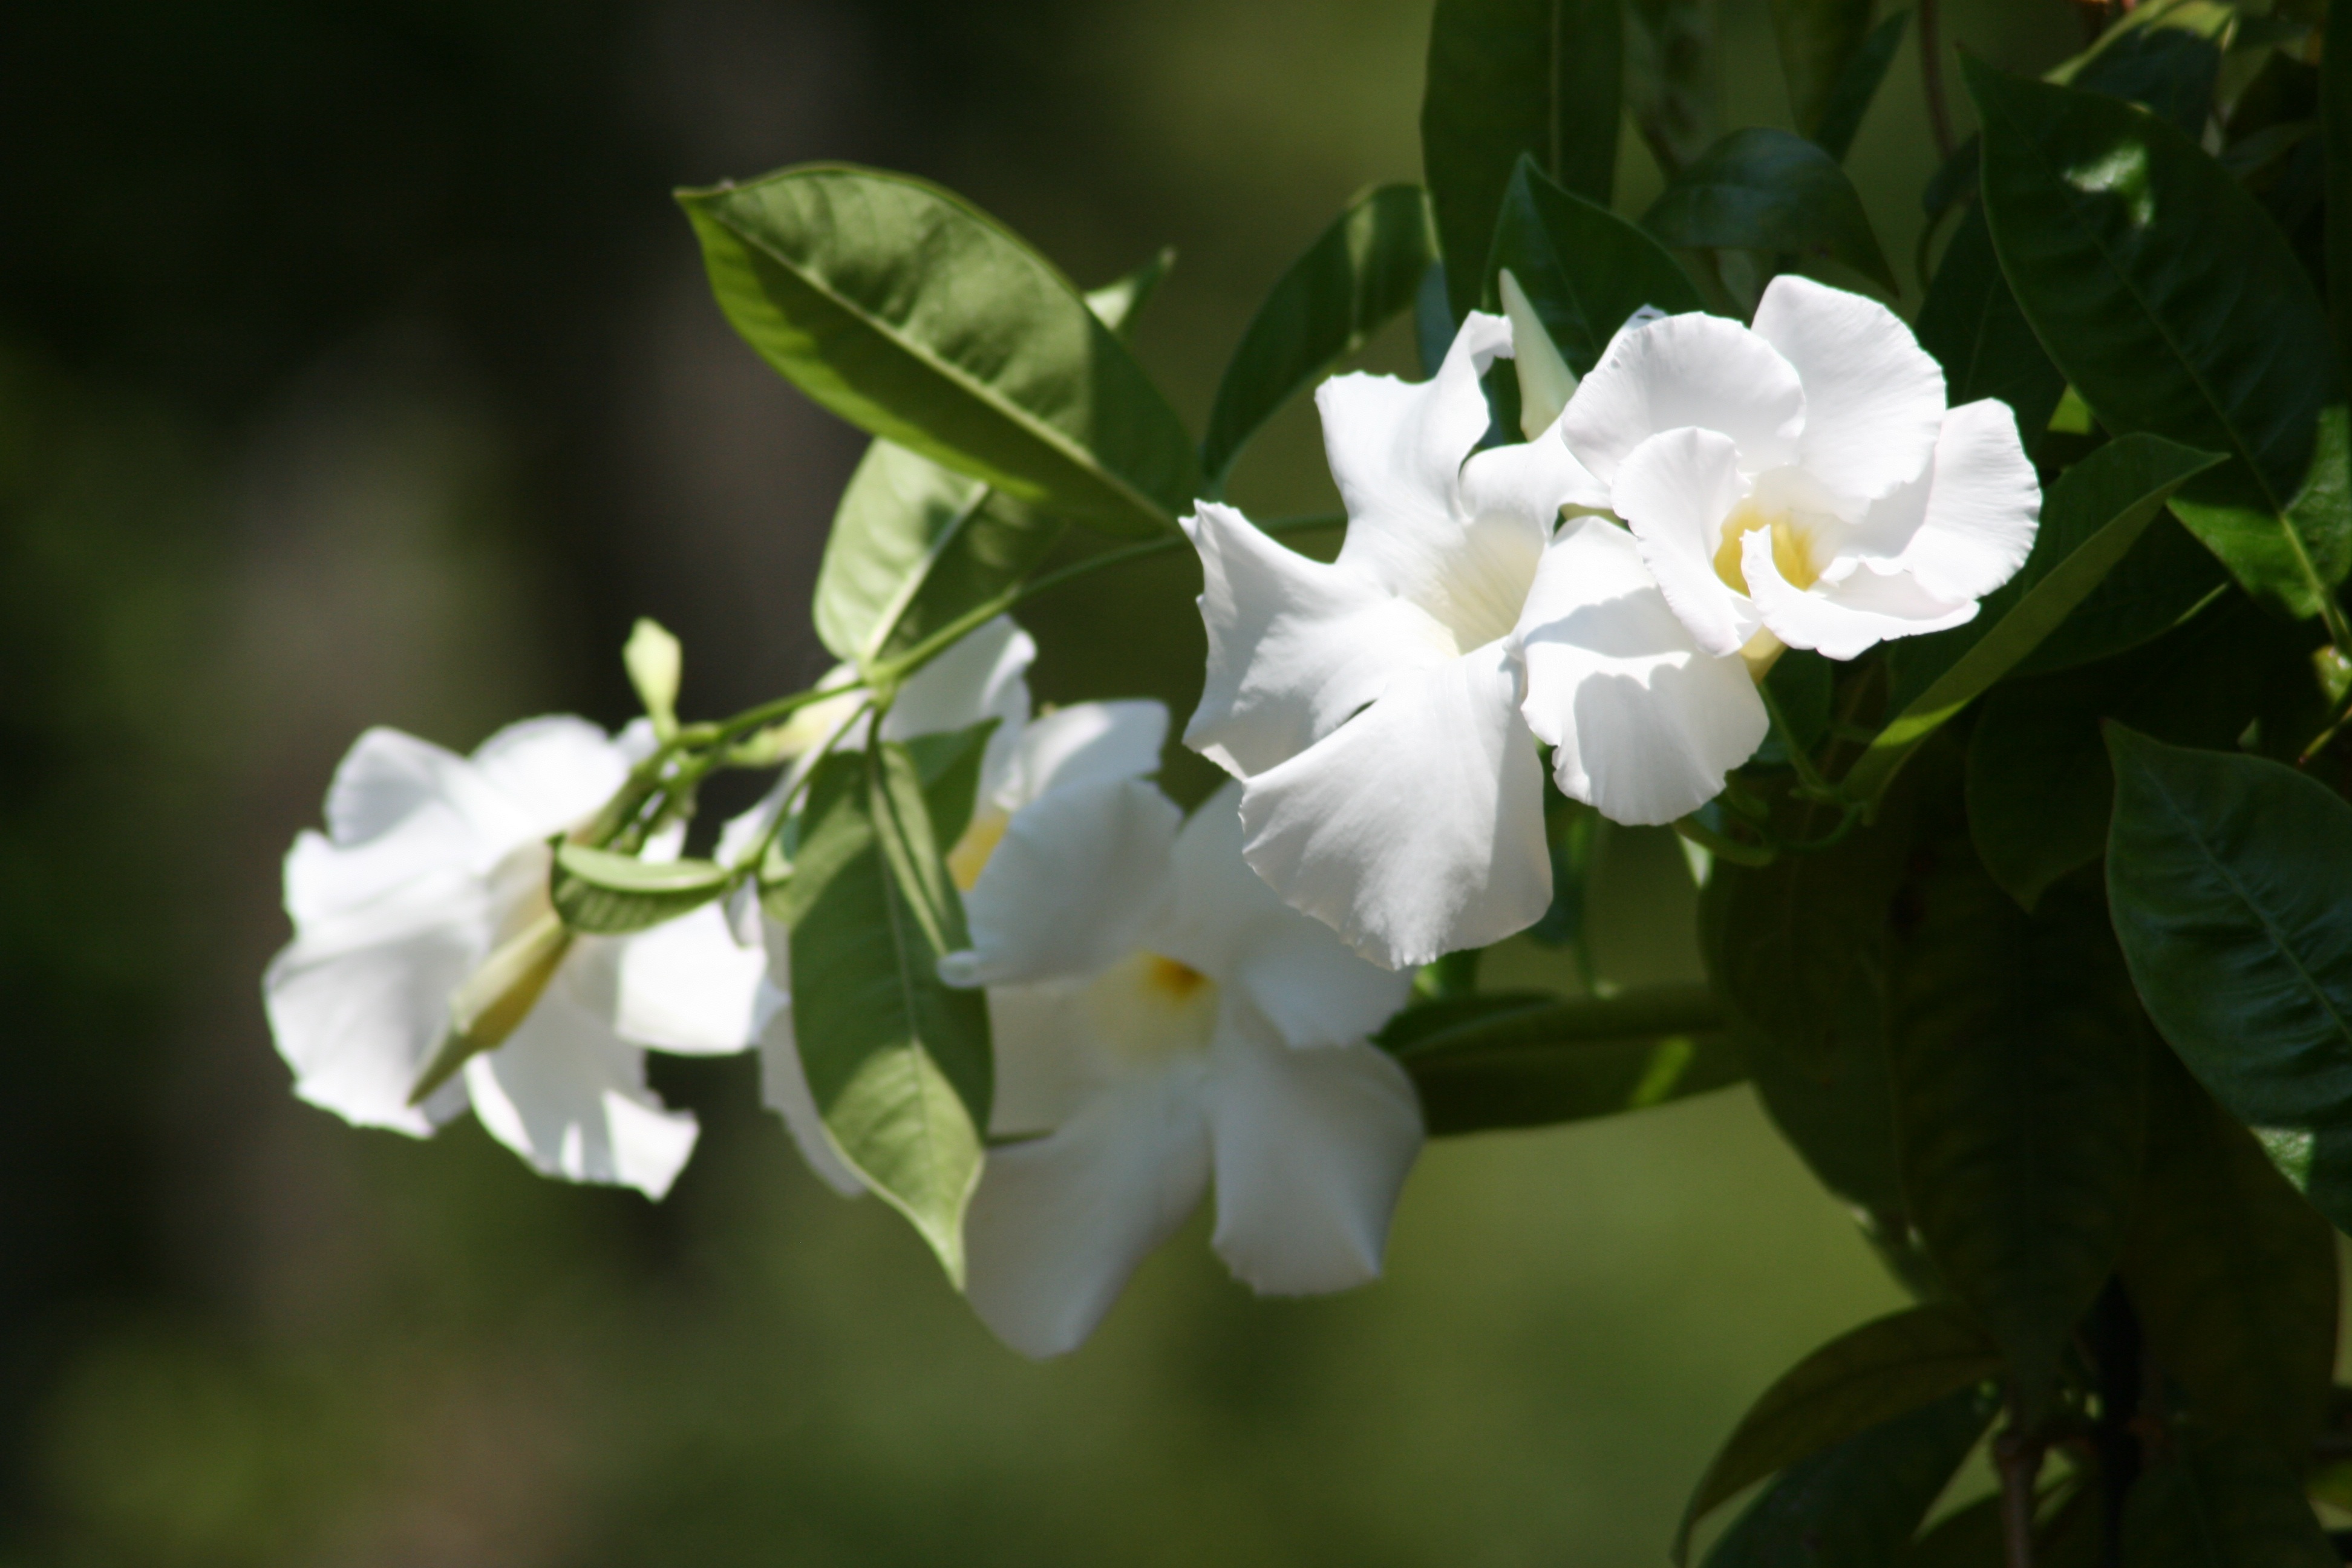
nature, blossom, plant, flower, petal, summer, botany, flora, wildflower, flowers, outside, shrub, macro photography, jasmine, flowering plant, land plant